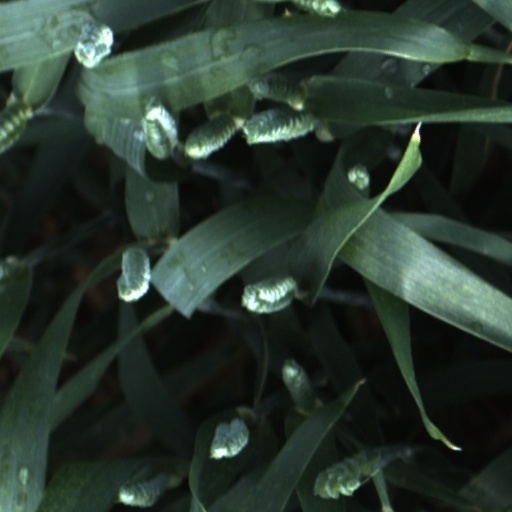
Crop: wheat